1923 Aeromarine 75 Columbus incident

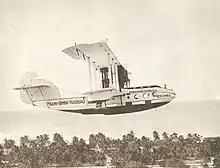
"Columbus" over Bimini, 1921

On January 13, 1923, Aeromarine 75 passenger seaplane Columbus ditched in the Straits of Florida after developing engine troubles on a flight from Key West, Florida to Havana, Cuba. The plane filled with water and sank after being hit by waves, killing four passengers. The remaining passengers and two crew were later rescued by a passing ferry, "H. M. Flagler". The accident was the first major passenger flight disaster in American aviation. The flight operator, Aeromarine West Indies Airways, would shut down the following year due to financial losses.